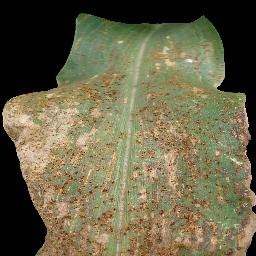
Label: Corn___Common_rust